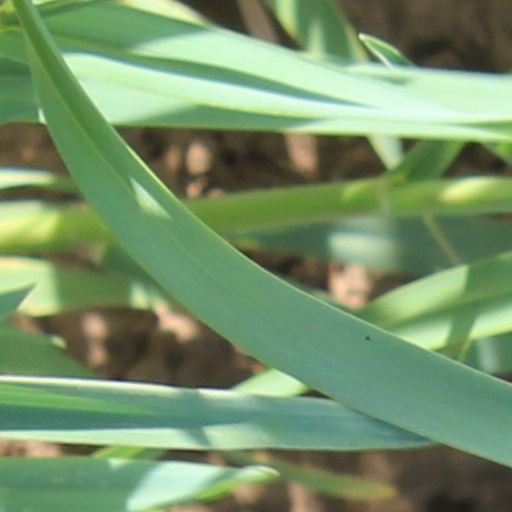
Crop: wheat